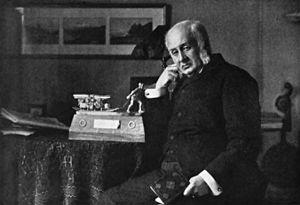
Clements Robert Markham, né le 20 juillet 1830 à Stillingfleet dans le Yorkshire et mort le 30 janvier 1916 à Londres, est un fonctionnaire, géographe, explorateur et écrivain britannique. Il est secrétaire de la Royal Geographical Society entre 1863 et 1888, puis président de l'institution pendant douze années. Durant cette dernière position, il est principalement responsable de l'organisation de l'expédition Discovery, ainsi que du lancement de la carrière d'explorateur polaire de Robert Falcon Scott.